Nathan Drake

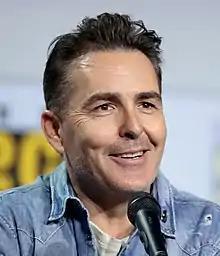
Nolan North portrayed Nathan Drake in the video game series.

Naughty Dog wanted Drake to embody the everyman archetype. E. Daniel Arey, former Naughty Dog creative director, said that "there is a fine line between jerk and lovable rogue", and that they developed Drake to be more human and accessible: "If a hero constantly shows their human side, we relate and forgive any seeming overconfidence because we’ve all been there". Neil Druckmann, lead designer of "", explained that Drake was meant to react to situations in the manner that the average player might. Hennig commented: